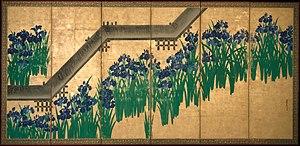
La Coupe du monde de rugby à XV 2019 masculine a lieu au Japon, du 20 septembre au 2 novembre 2019. Il s'agit de la neuvième édition de cette compétition disputée tous les quatre ans depuis 1987, et la première organisée en Asie. Elle est remportée par l'Afrique du Sud qui bat l'Angleterre 32 à 12 en finale le 2 novembre à Yokohama et s'adjuge le titre pour la troisième fois après 1995 et 2007, rejoignant au palmarès la Nouvelle-Zélande, l'autre équipe triple championne du monde.